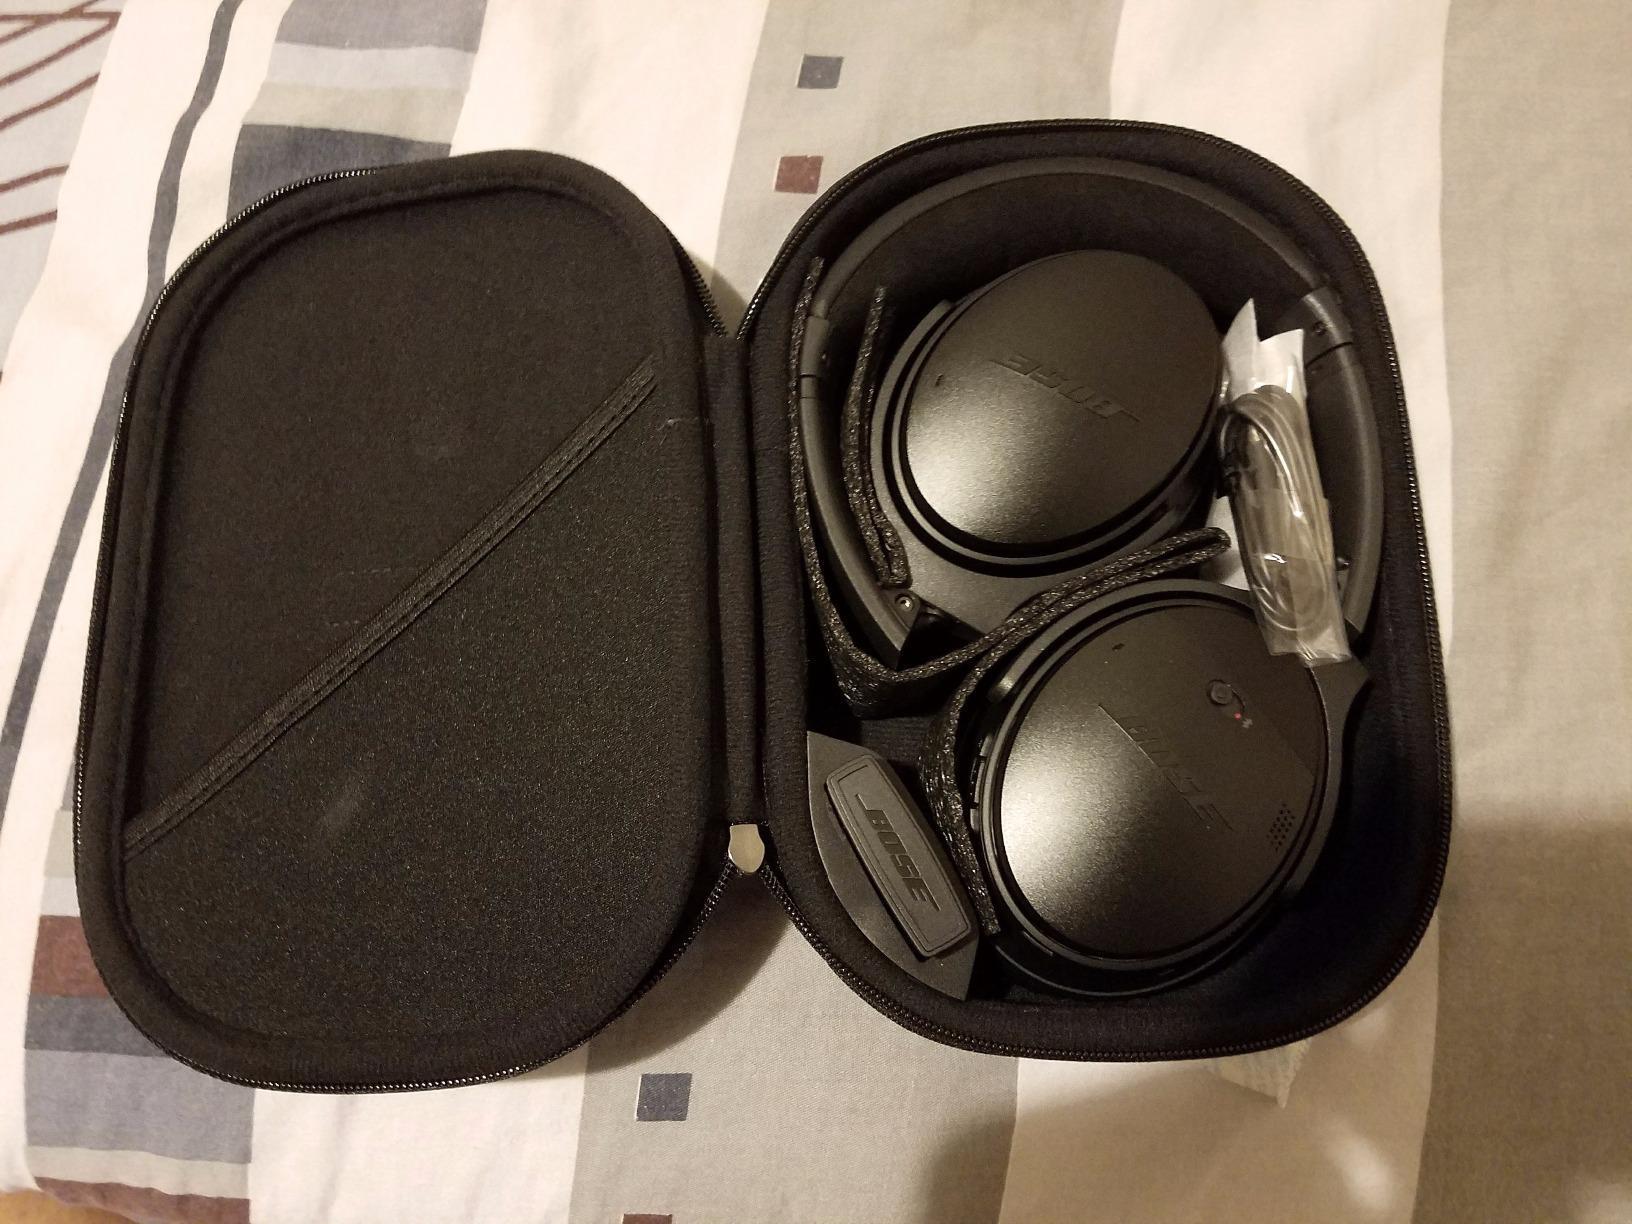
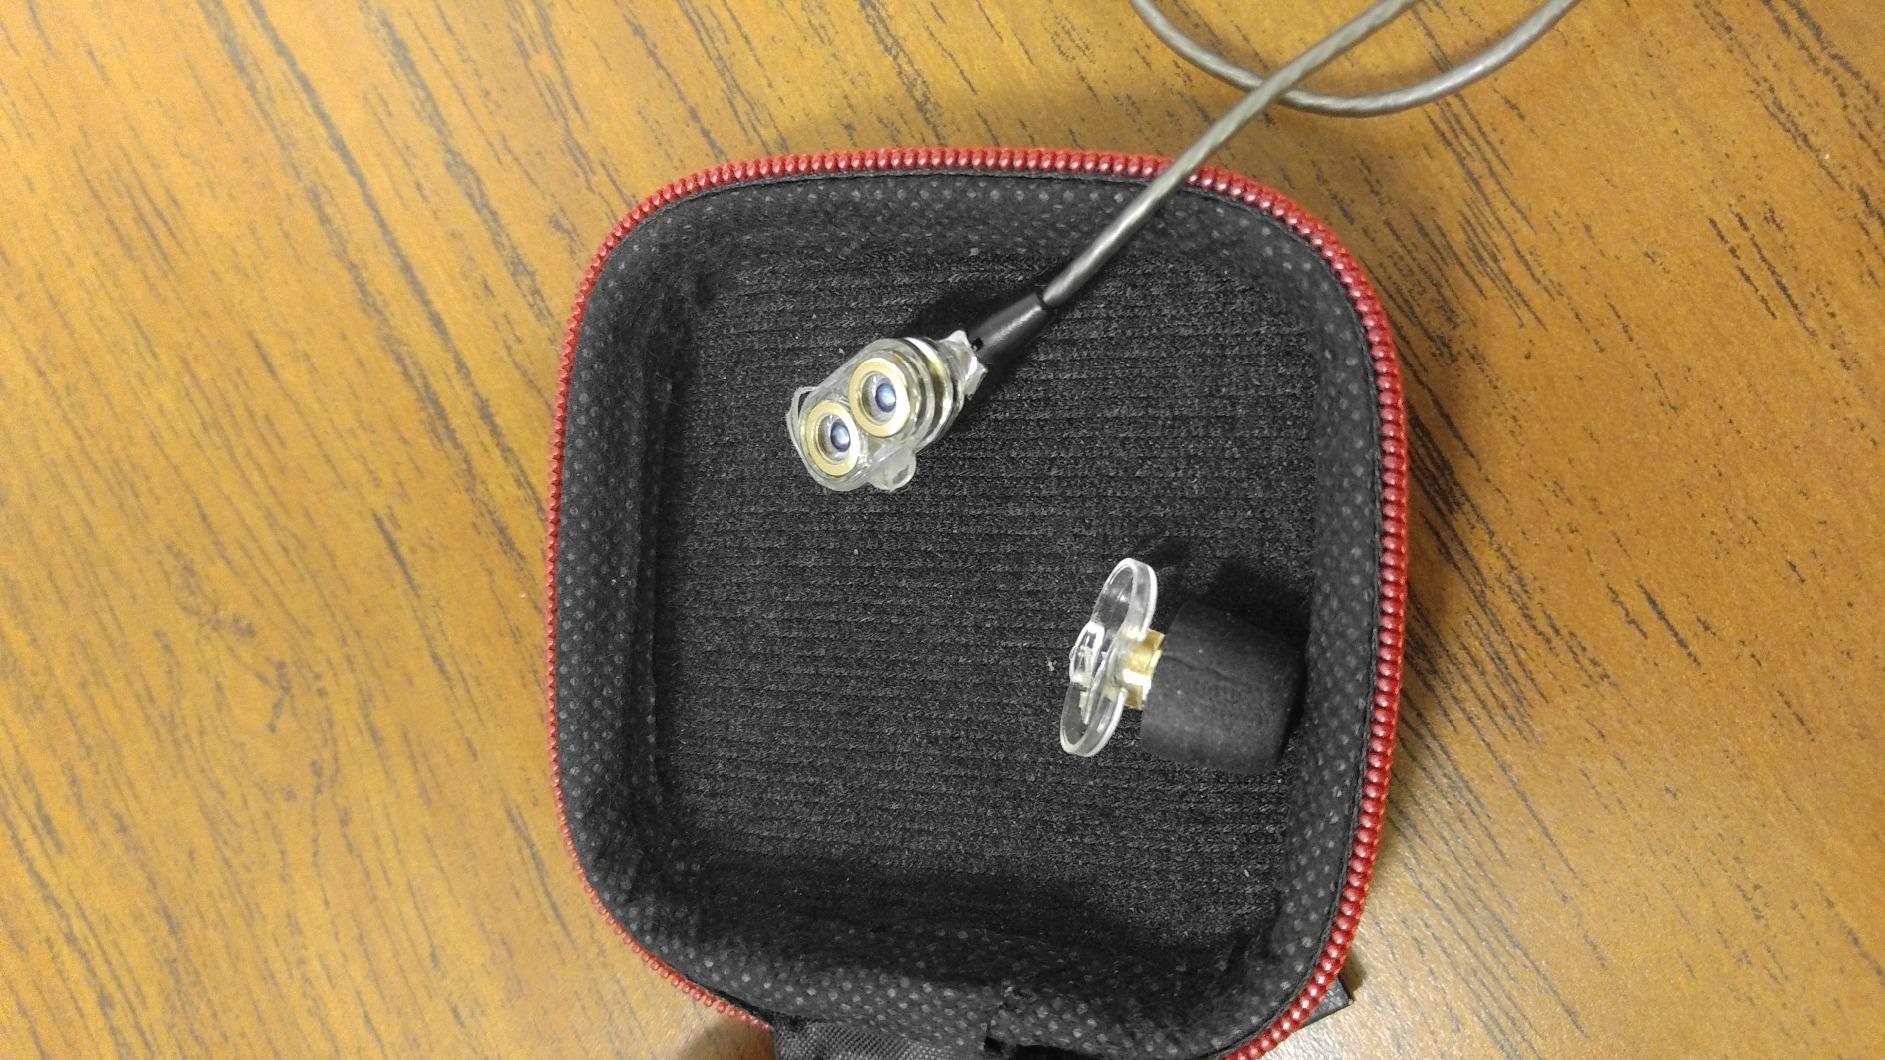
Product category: headphones
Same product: no